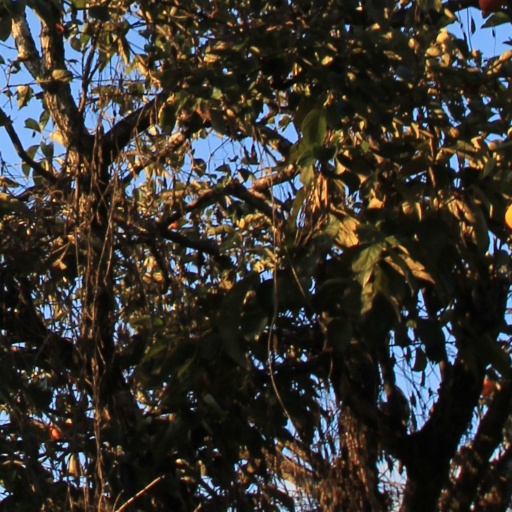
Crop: grape